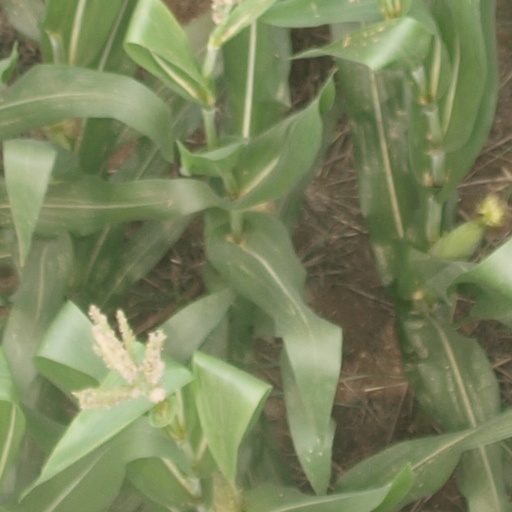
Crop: maize; corn